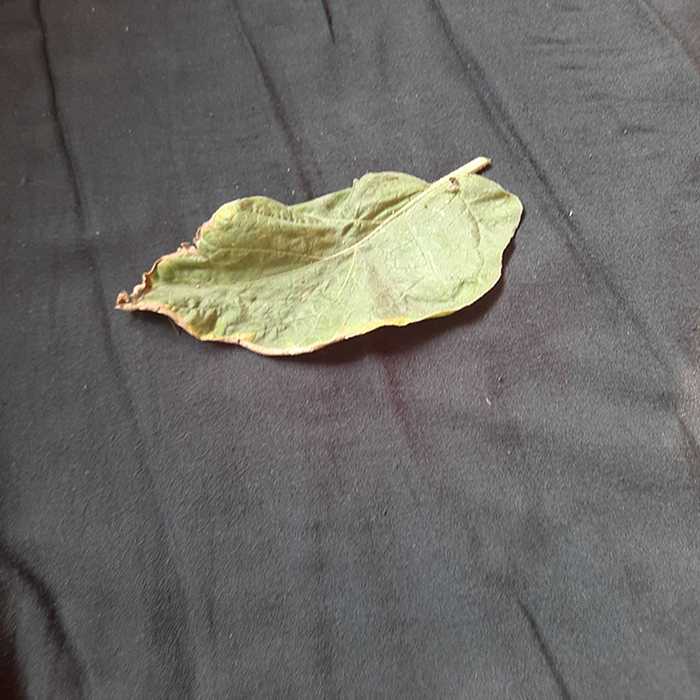
Plant: Eggplant
Label: Eggplant begomovirus